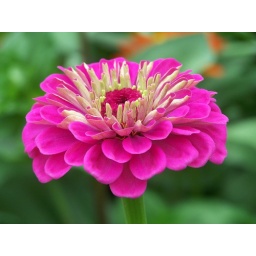
Pretty in pink flower thingy